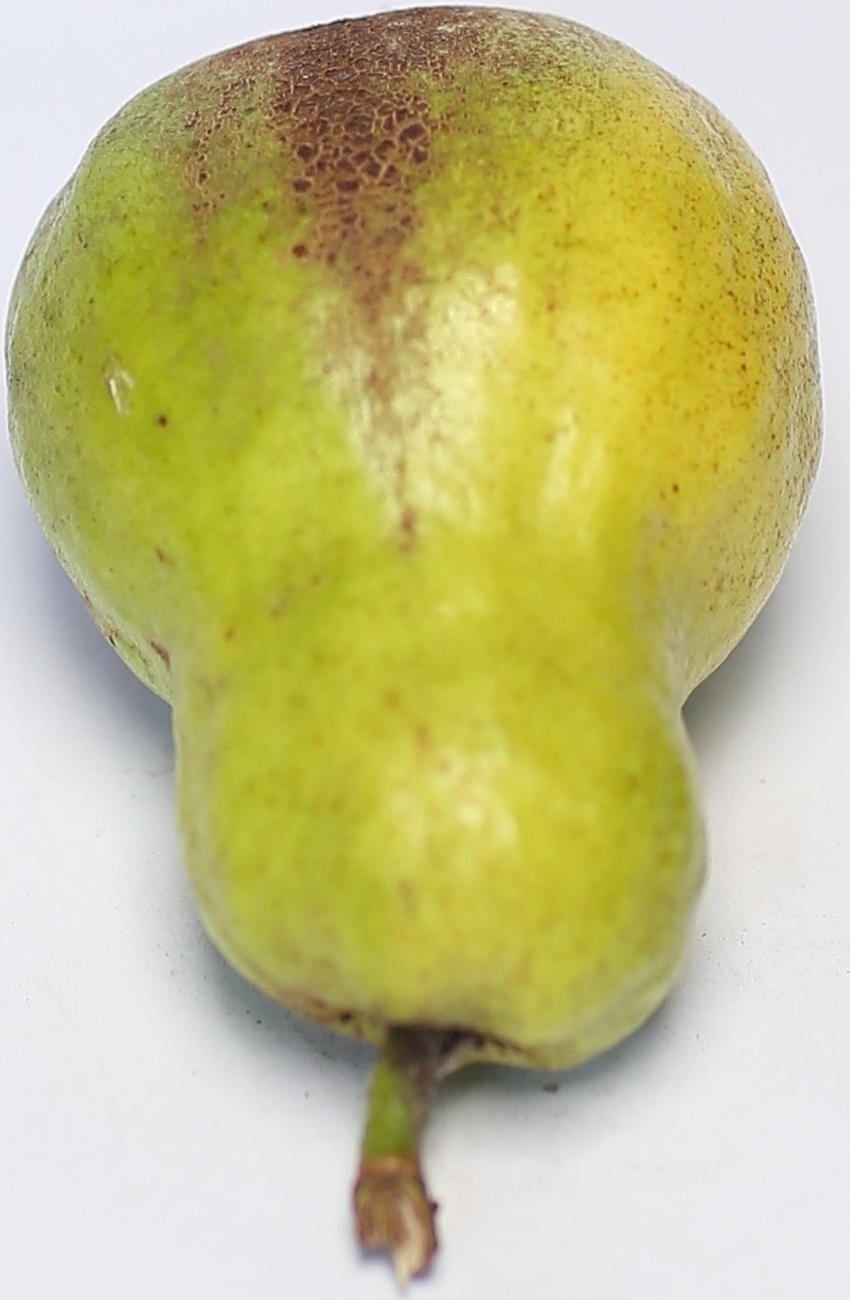
Maturity: mature-green
Variety: local-sindhi